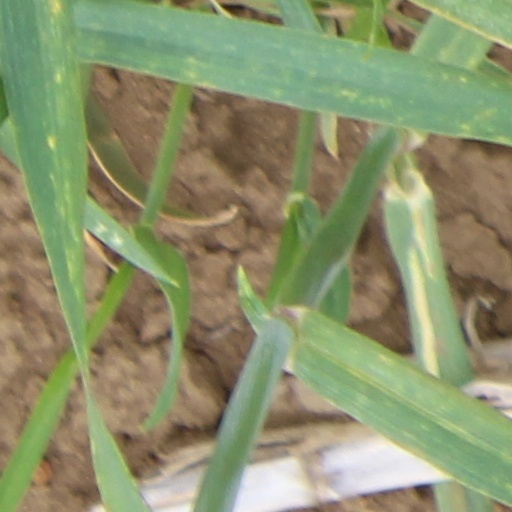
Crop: wheat